Strzyżyno Słupskie railway station

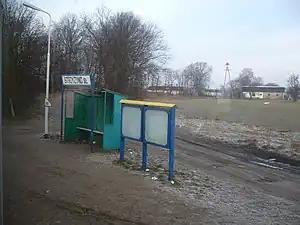

Strzyżyno Slupskie is railway station in Strzyżyno in Pomerania in Poland . The station is reached by PR trains from Gdynia